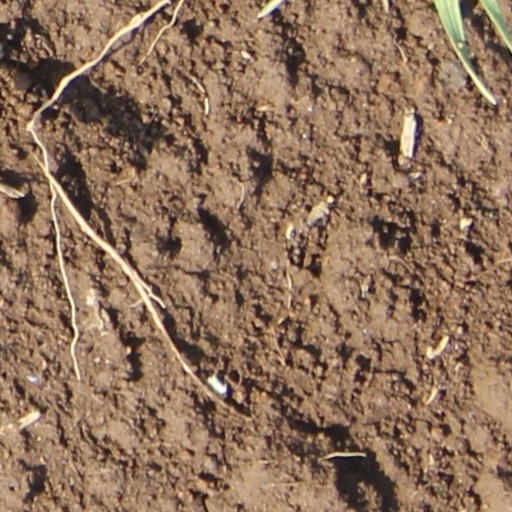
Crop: wheat